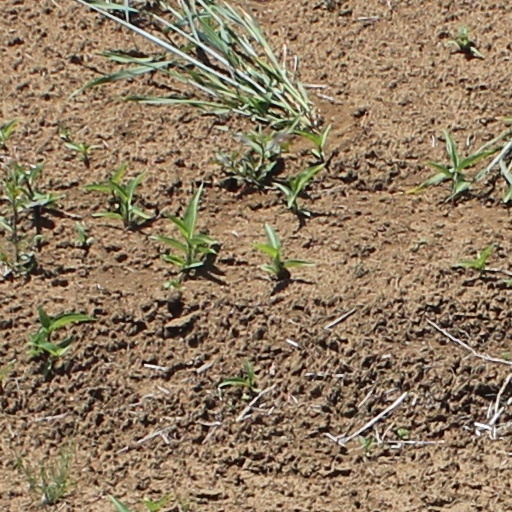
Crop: wheat